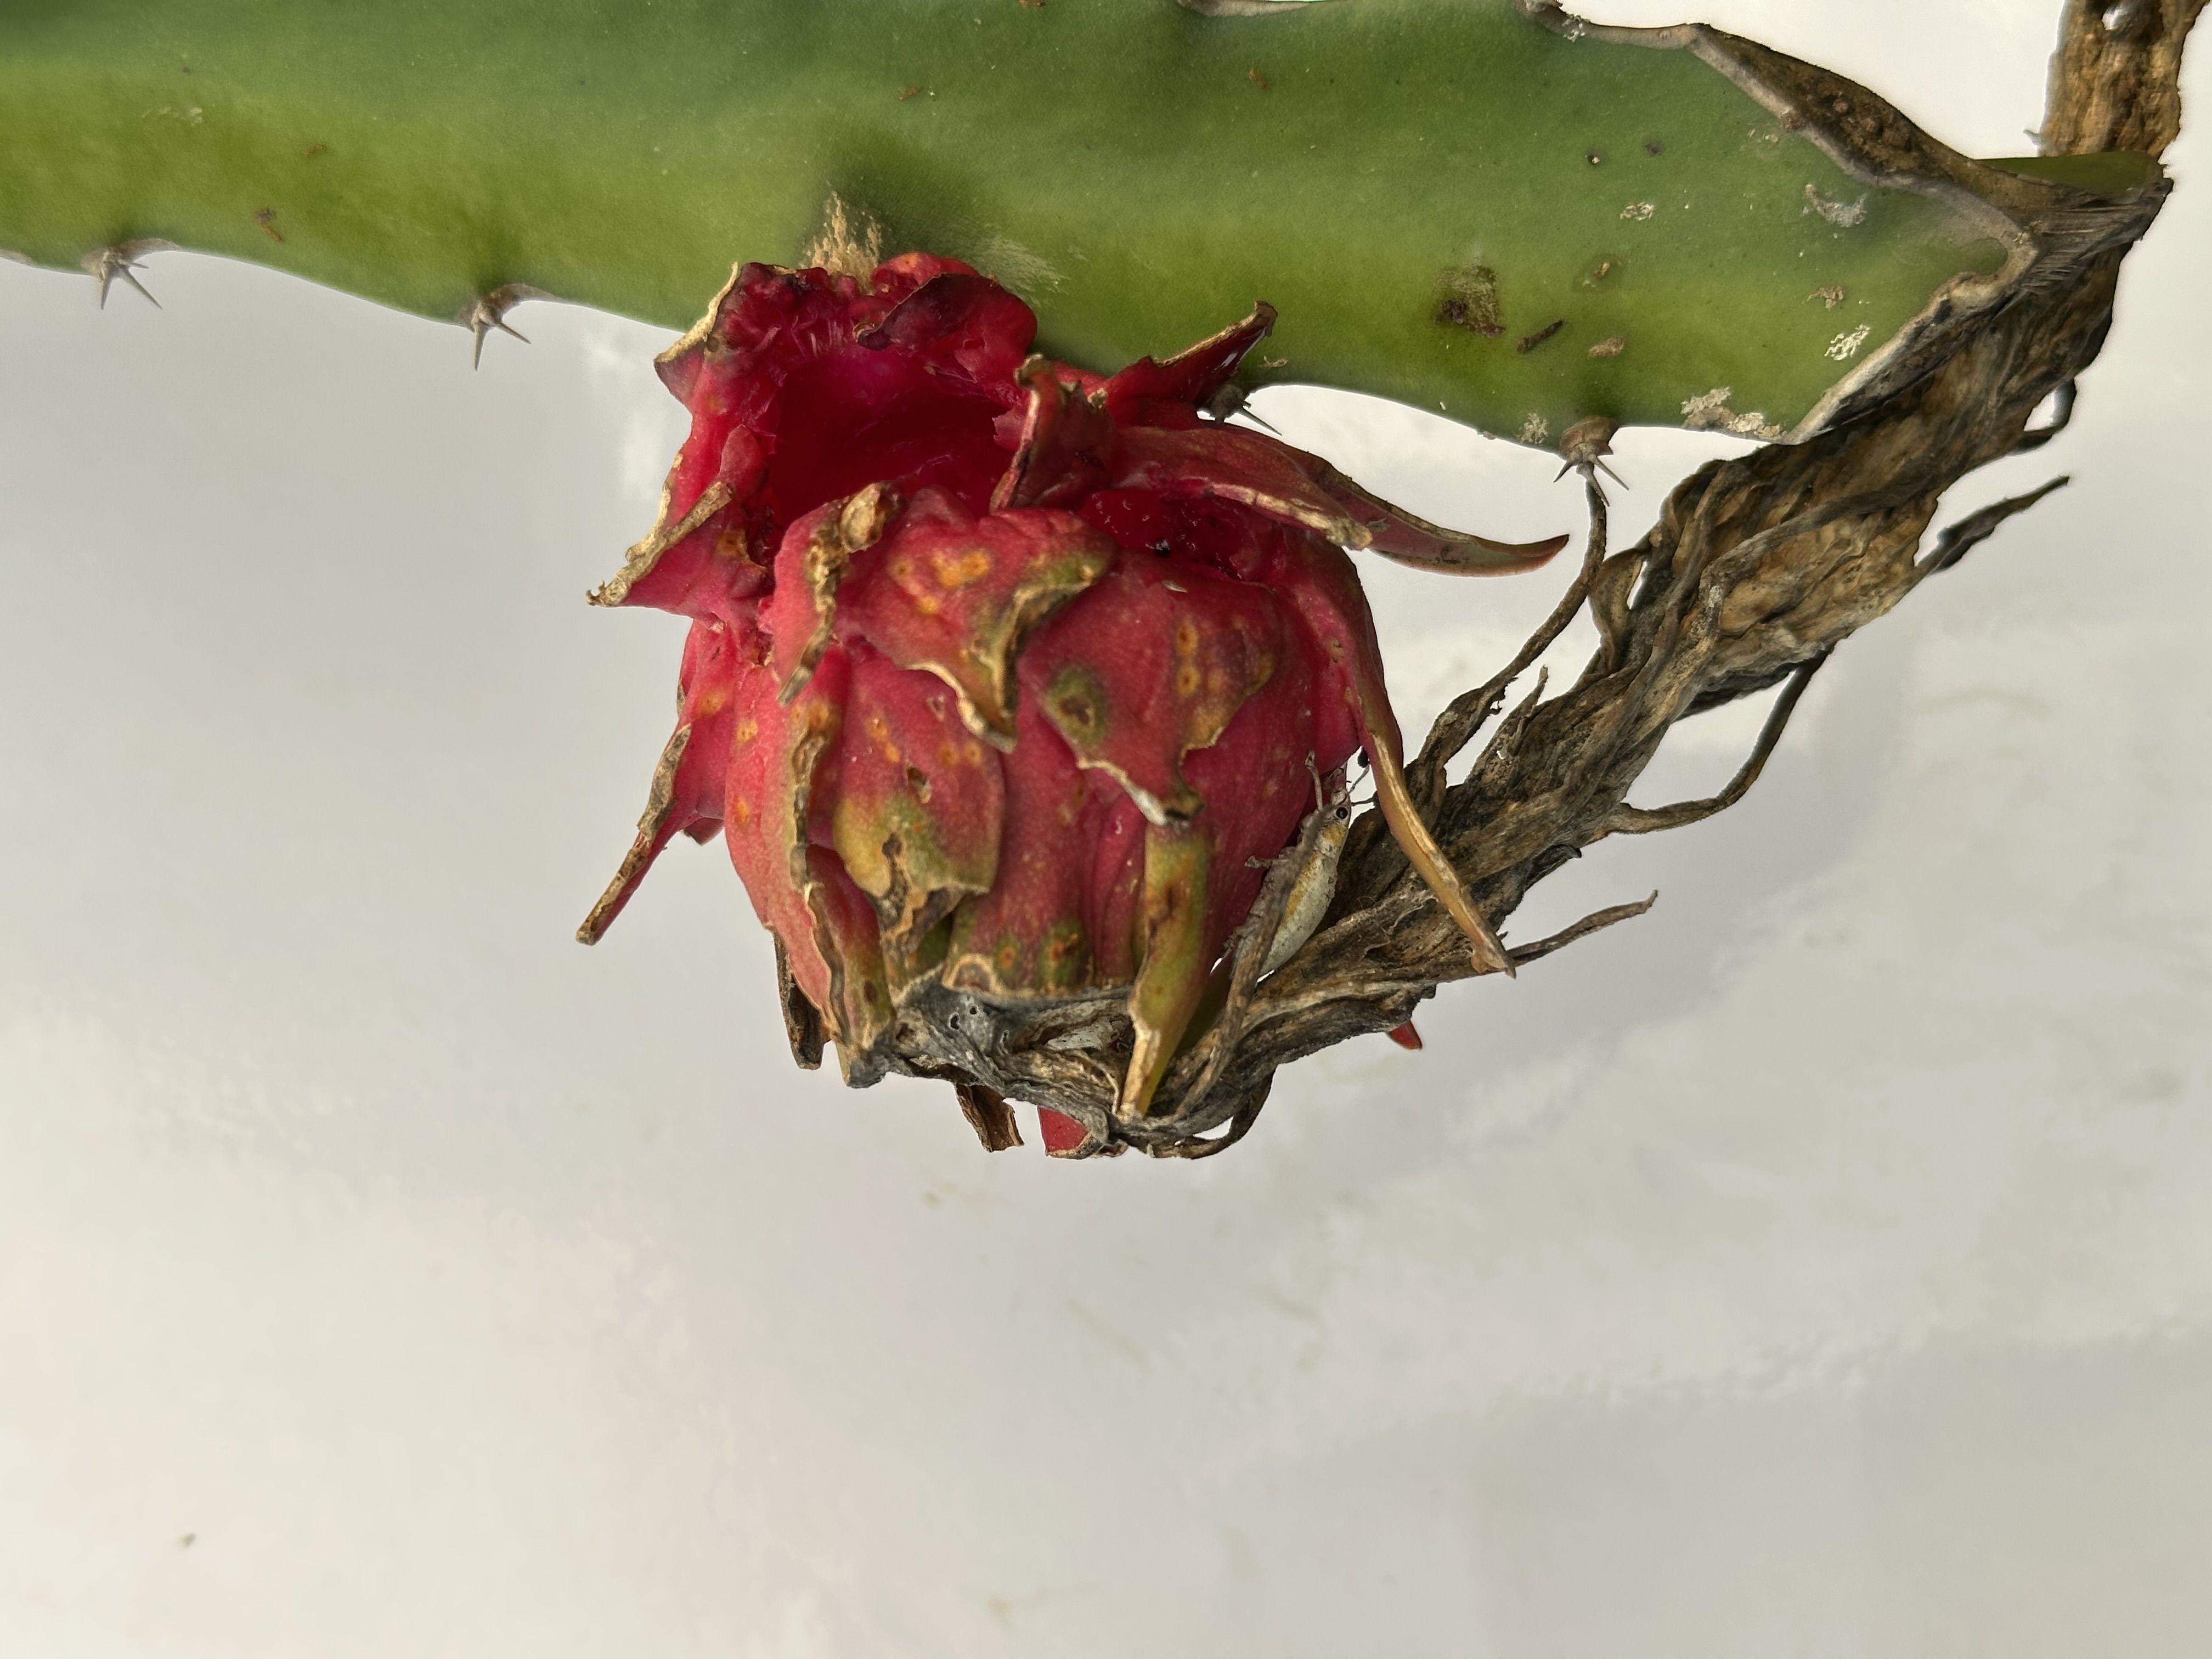
Label: Bad fruit